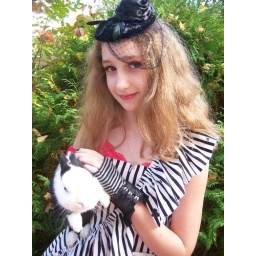
Emily as Um, from Umbridge in Alice's red court dress